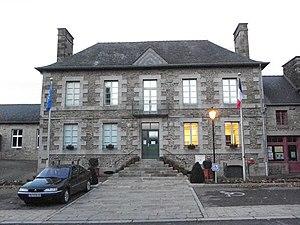
Mairie de Saint-Ouen-La-Rouërie (35)
Saint-Ouen-la-Rouërie est une ancienne commune française située dans le département d'Ille-et-Vilaine en région Bretagne, peuplée de 830 habitants. Le 1ᵉʳ janvier 2019, elle a fusionné avec Antrain, La Fontenelle et Tremblay pour former la commune de Val-Couesnon.